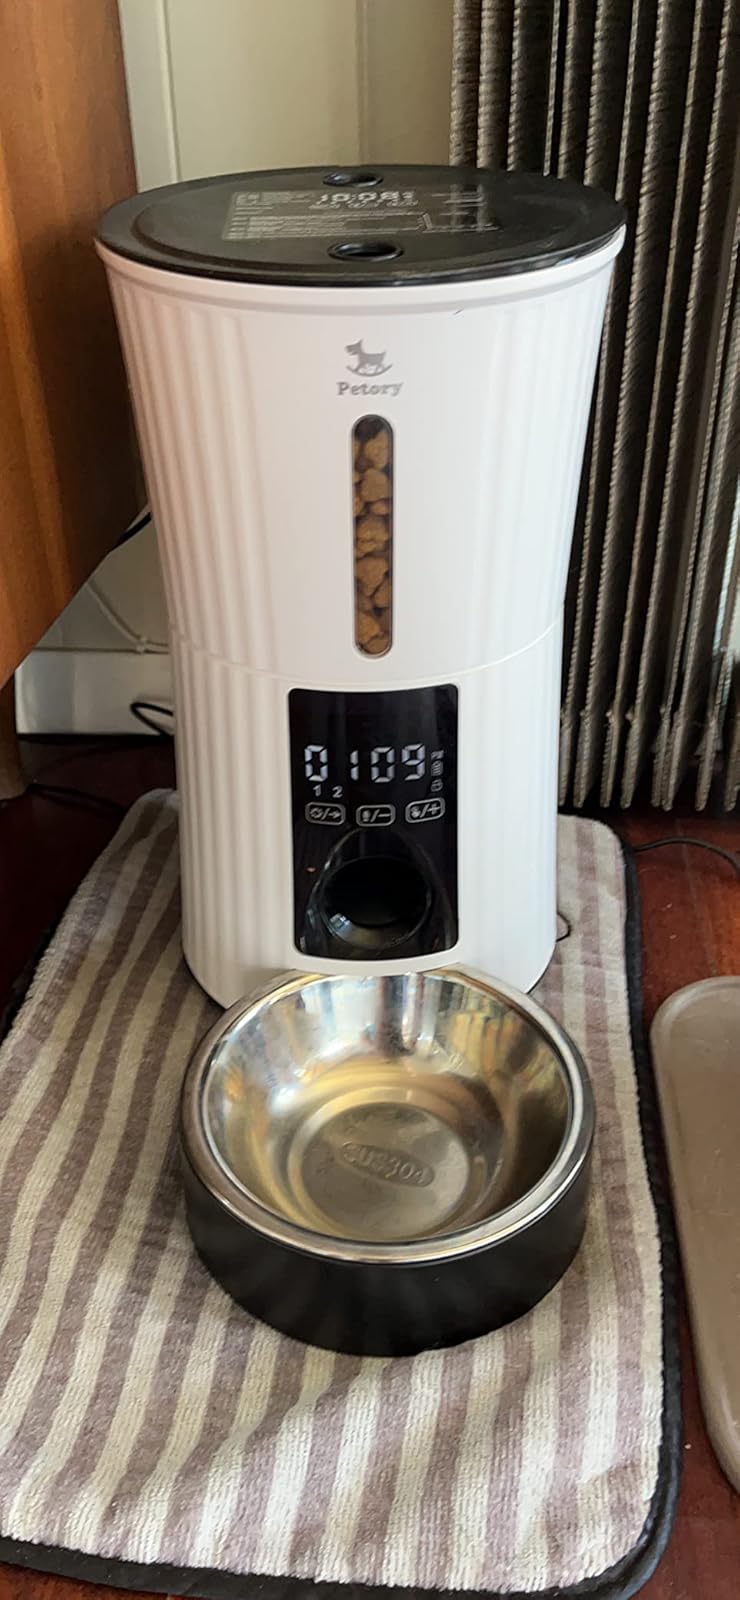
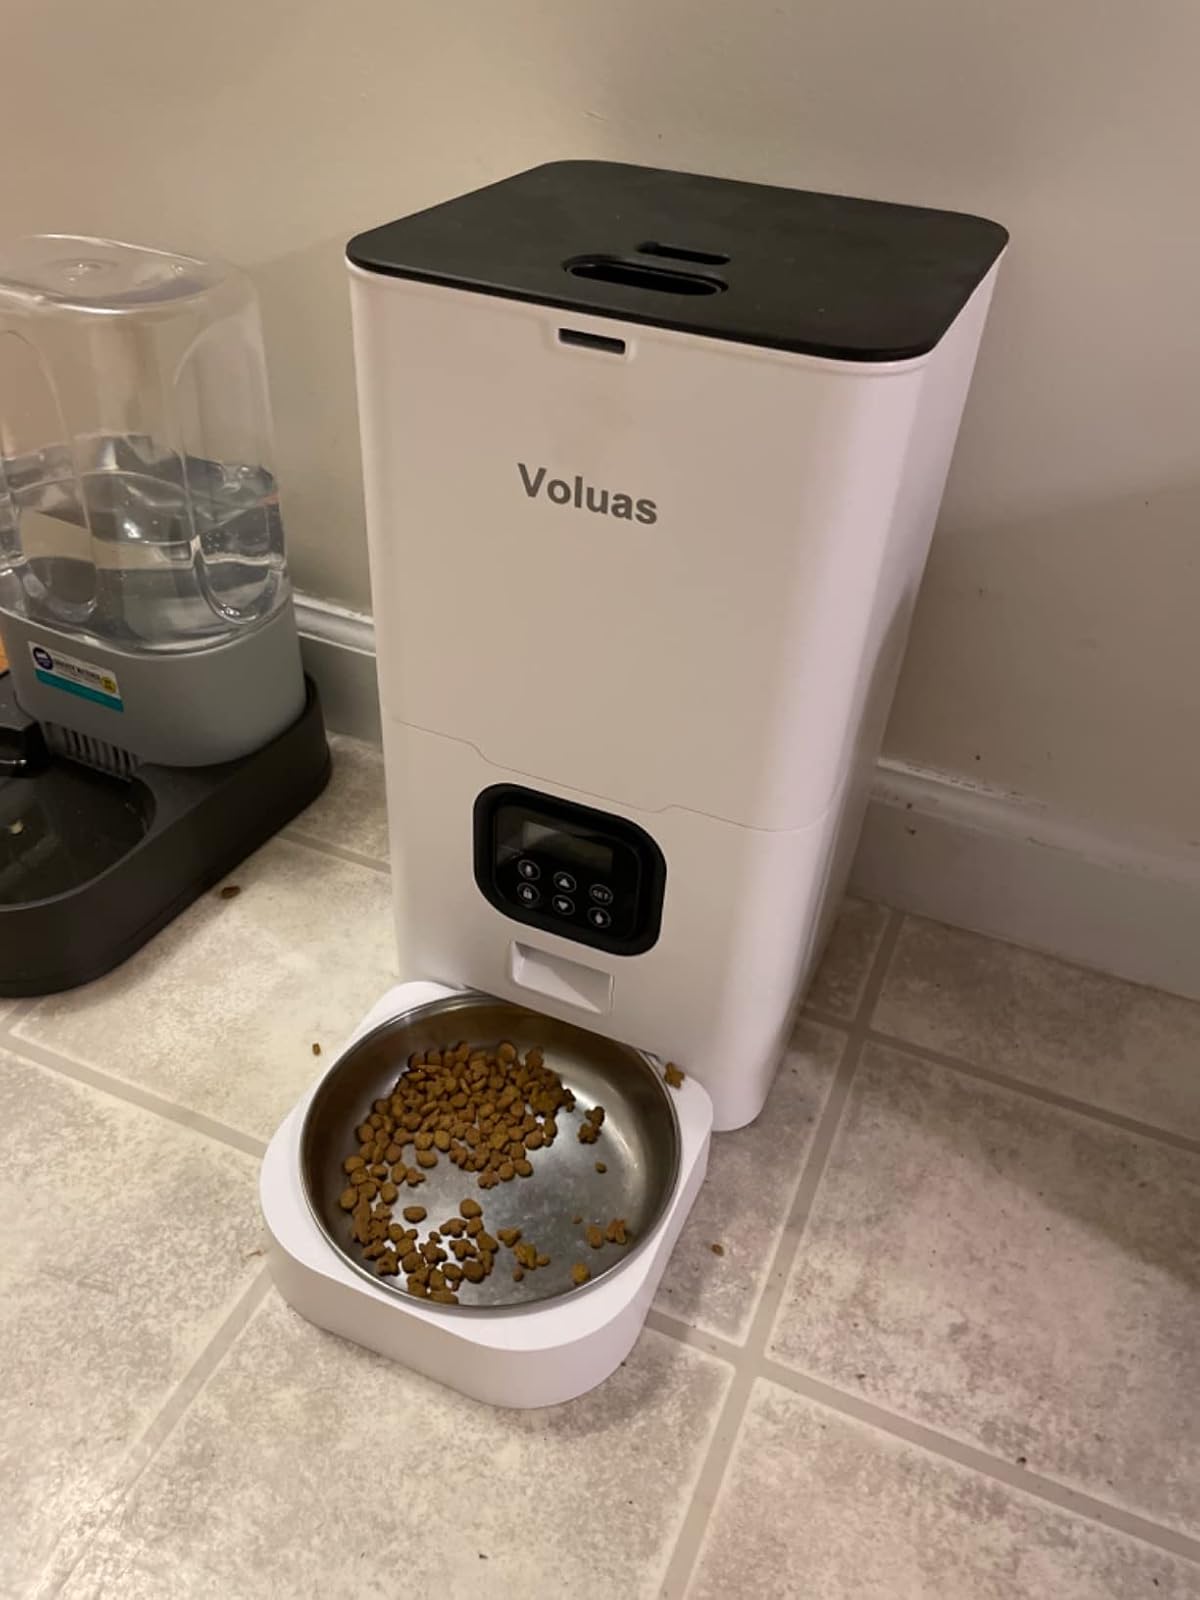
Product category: items_feeder
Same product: no